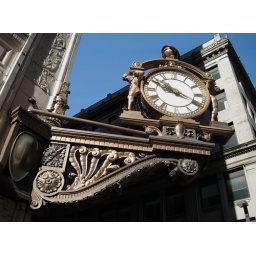
A clock on the corner of a building in Pittsburgh, Pennsylvania. They don't get much more ornate than this.